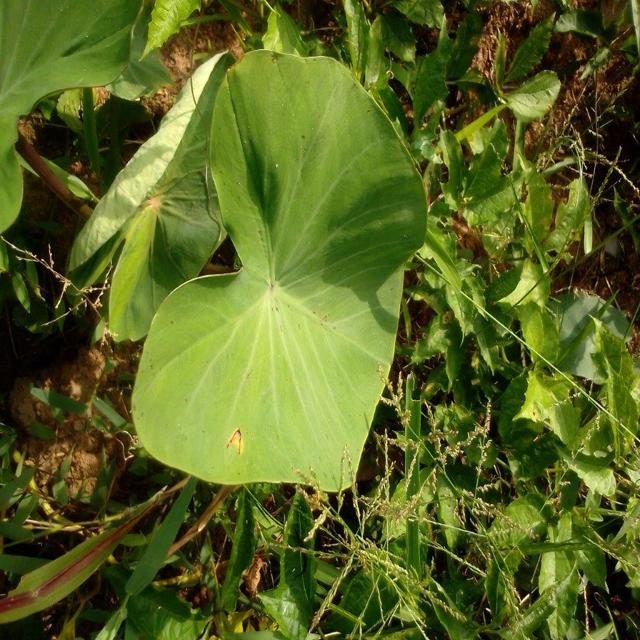
Label: Early_Blight